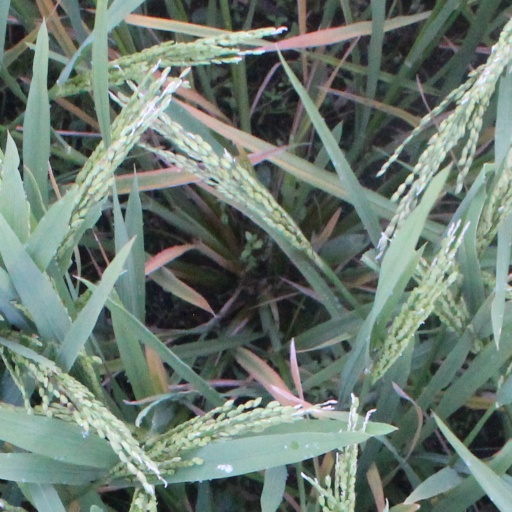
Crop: rice